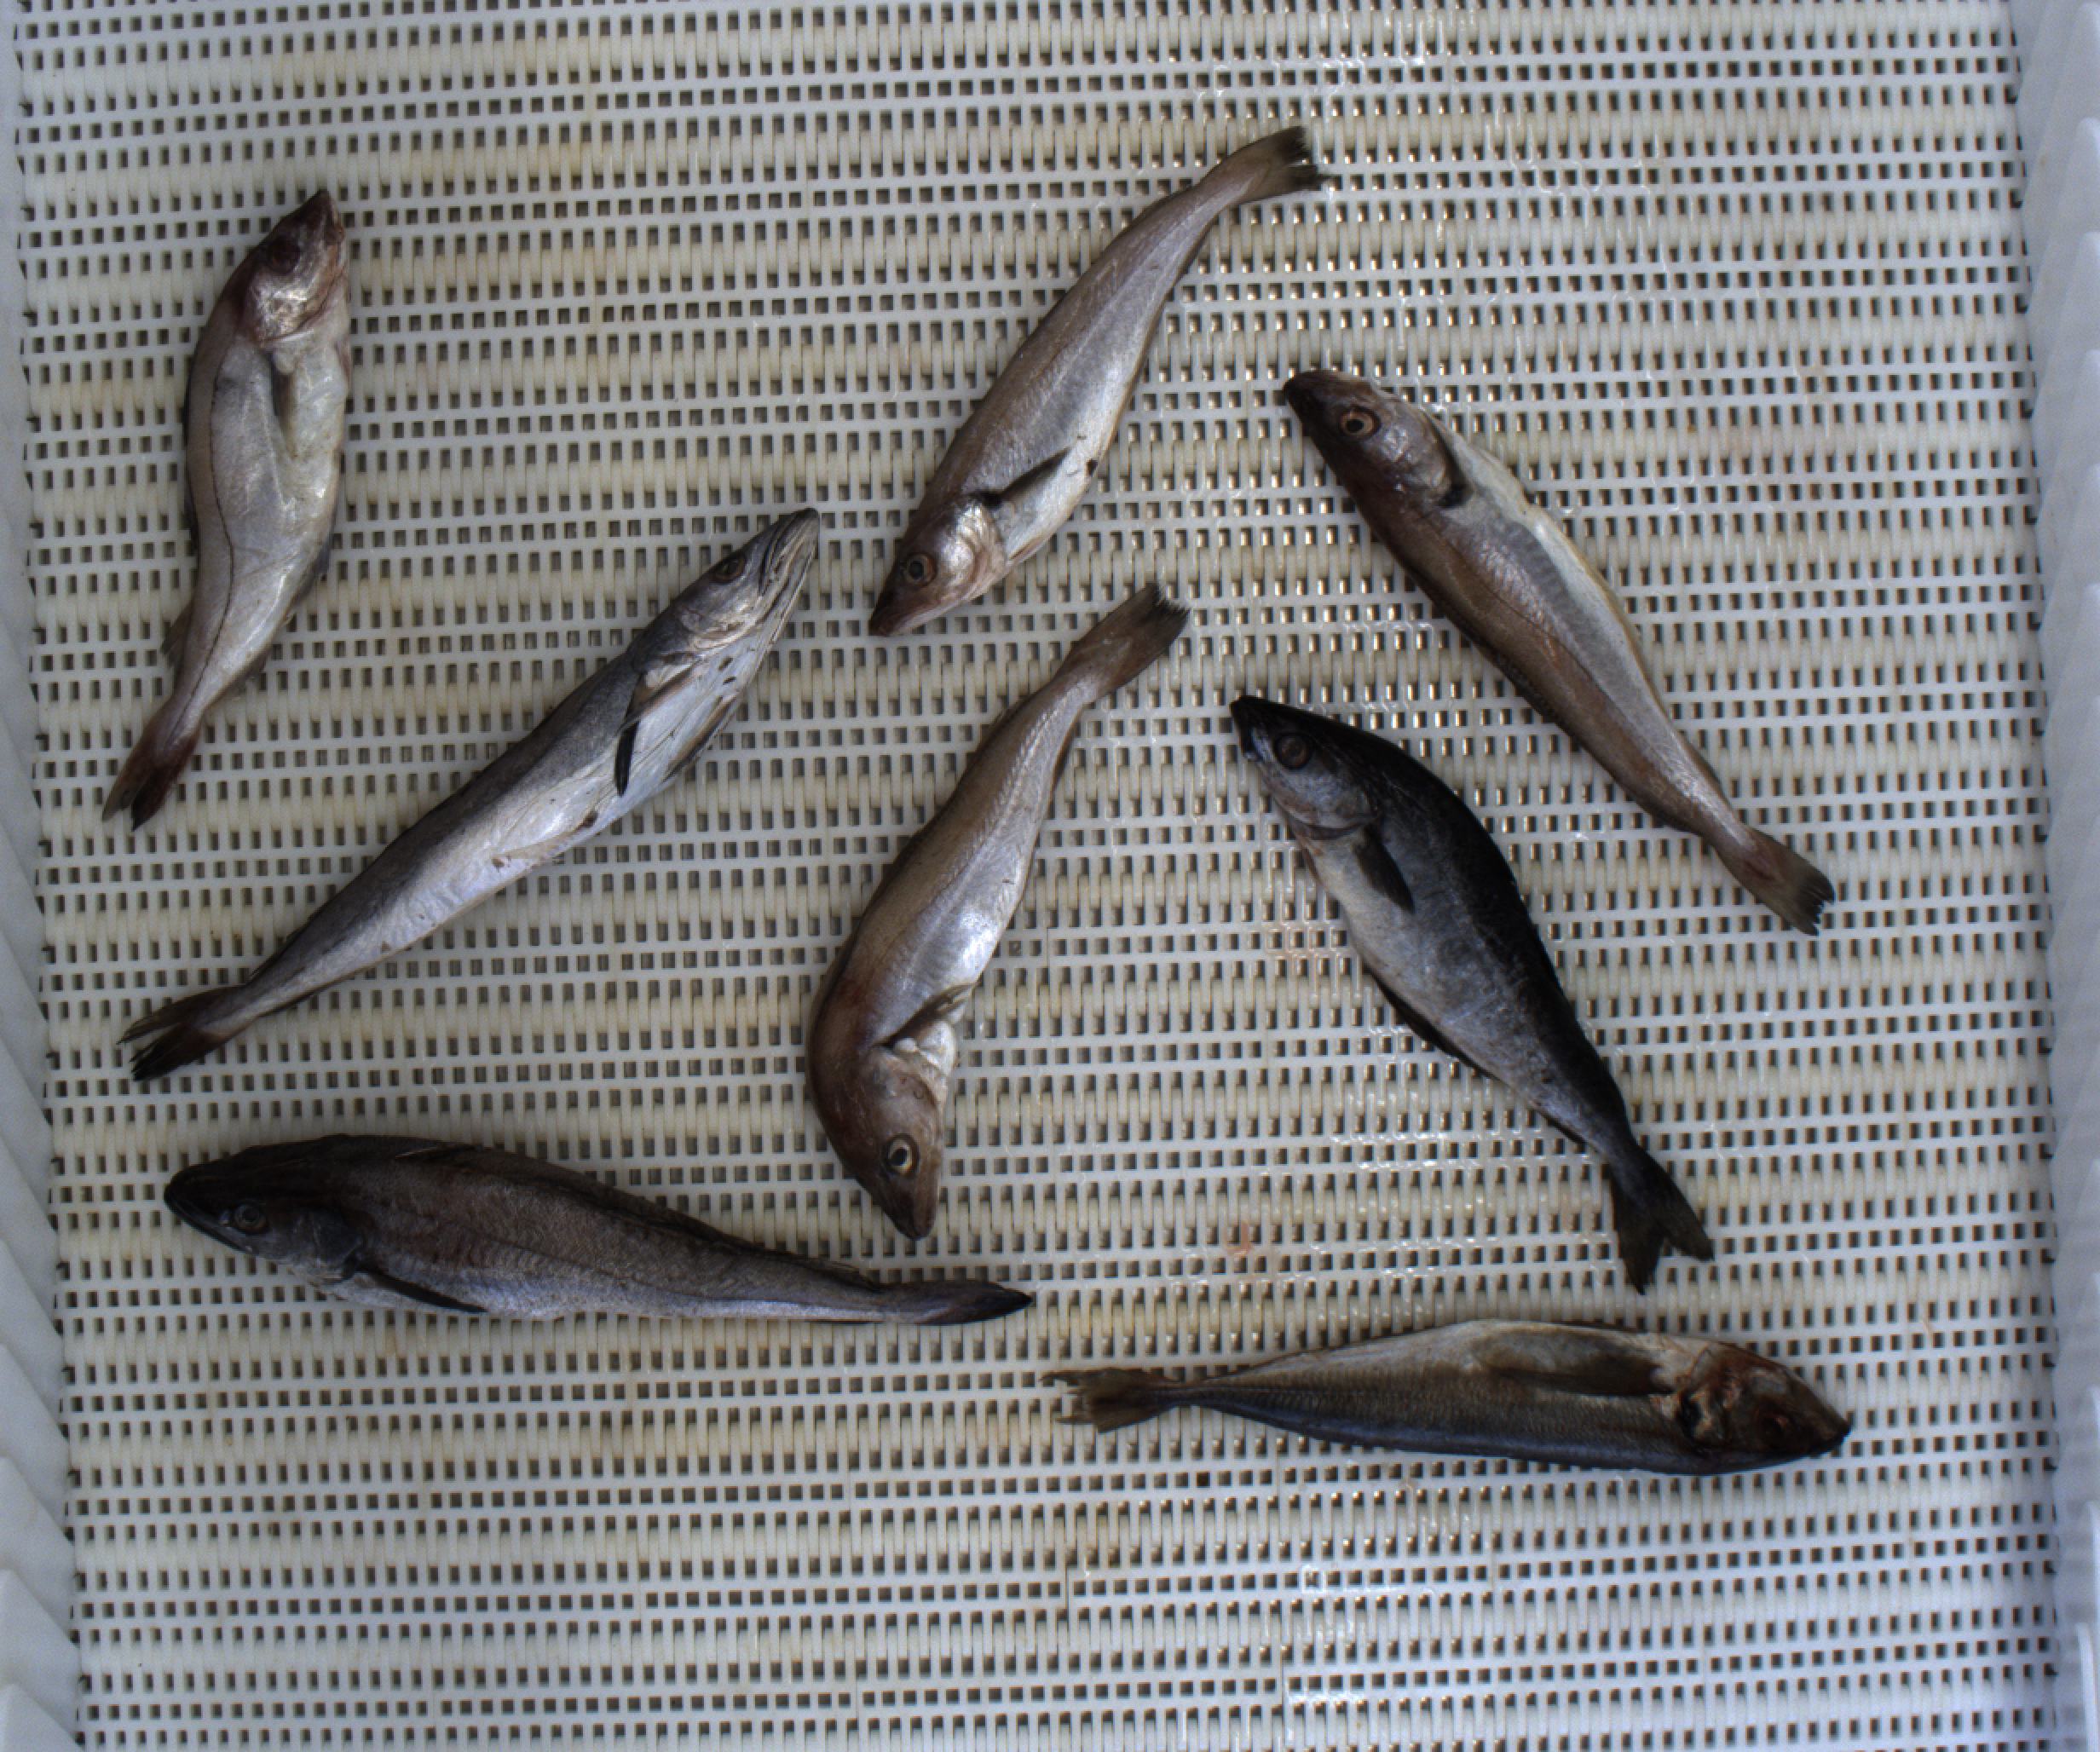
Total fish: 8
Cod: 0
Haddock: 1
Whiting: 3
Hake: 2
Horse mackerel: 1
Saithe: 1
Other: 0